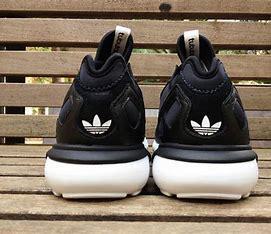
Brand: Adidas
Model: Tubular Runner